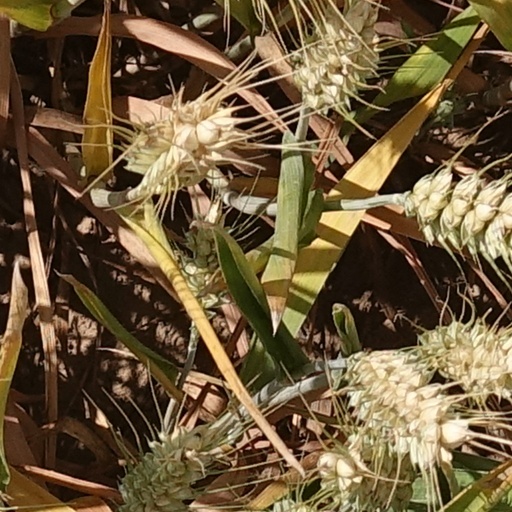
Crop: wheat